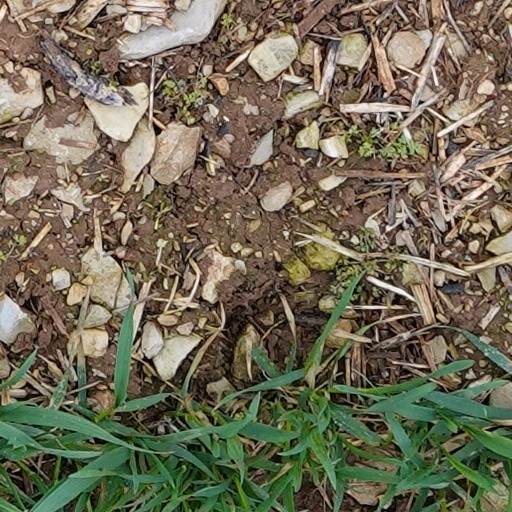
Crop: wheat